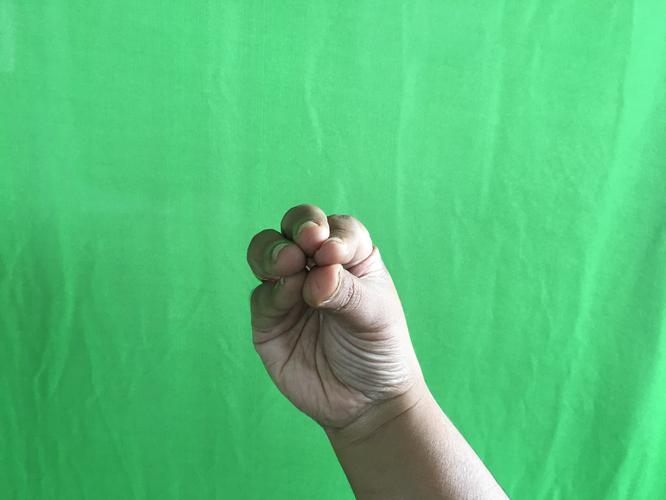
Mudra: Mukulam
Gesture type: single_hand